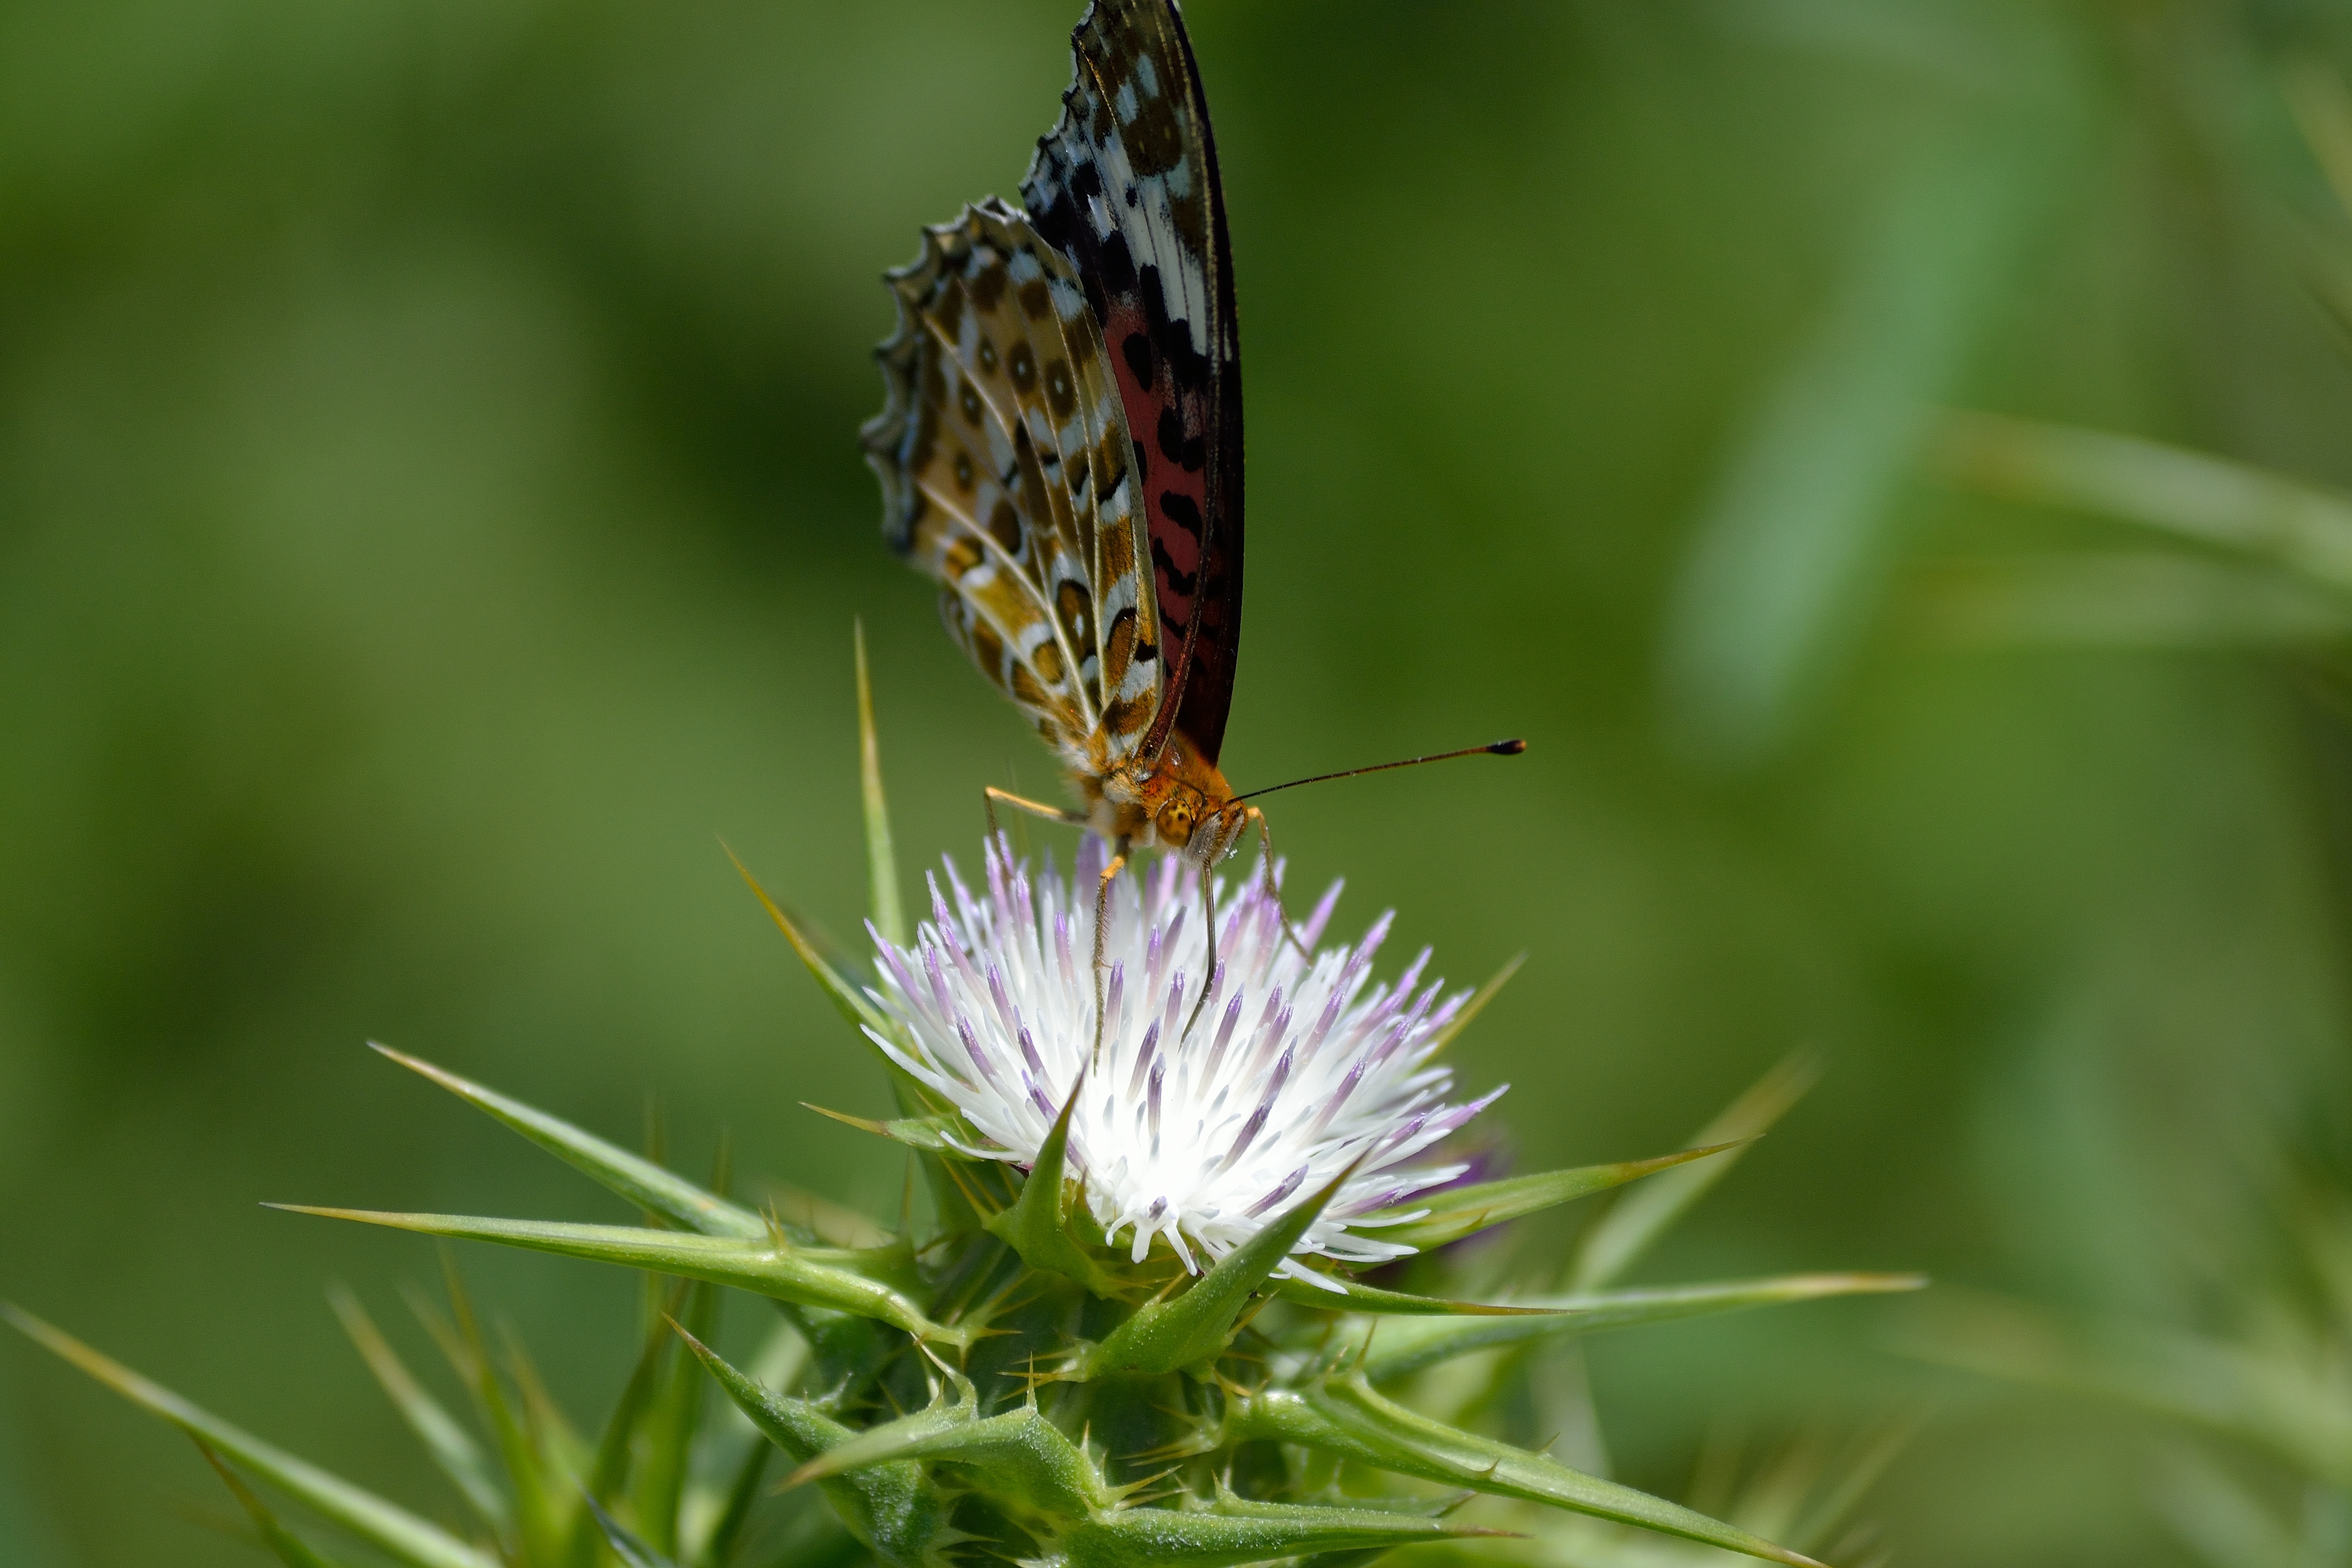
nature, grass, plant, meadow, prairie, flower, animal, wildlife, insect, macro, botany, butterfly, flora, fauna, invertebrate, wildflower, close up, thistle, nectar, macro photography, daisy family, pollinator, butterfly on white wild flower, moths and butterflies, lycaenid